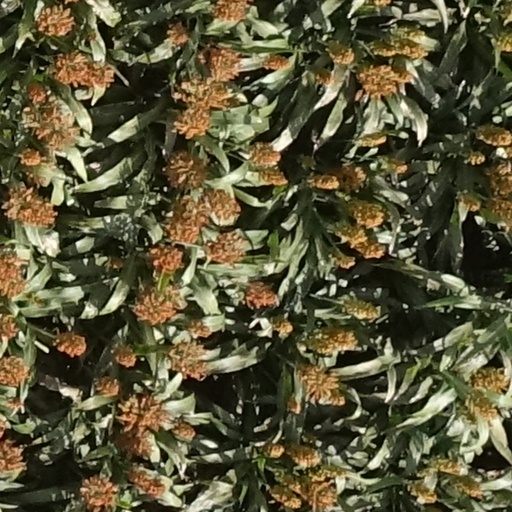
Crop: sorghum